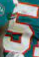
Number: 5